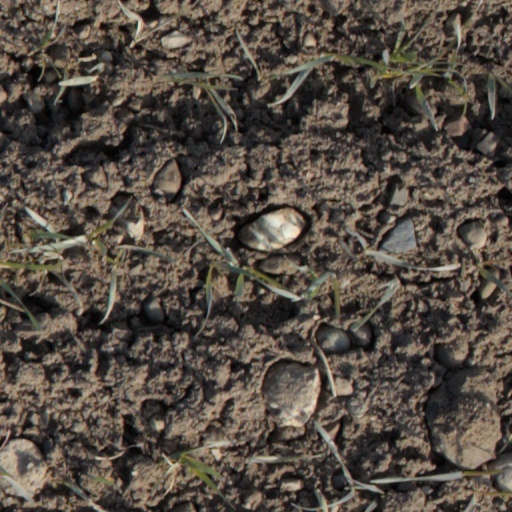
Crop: wheat